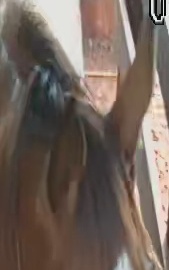
Face region: ears (position_of_ears)
Pain indicator: not_present